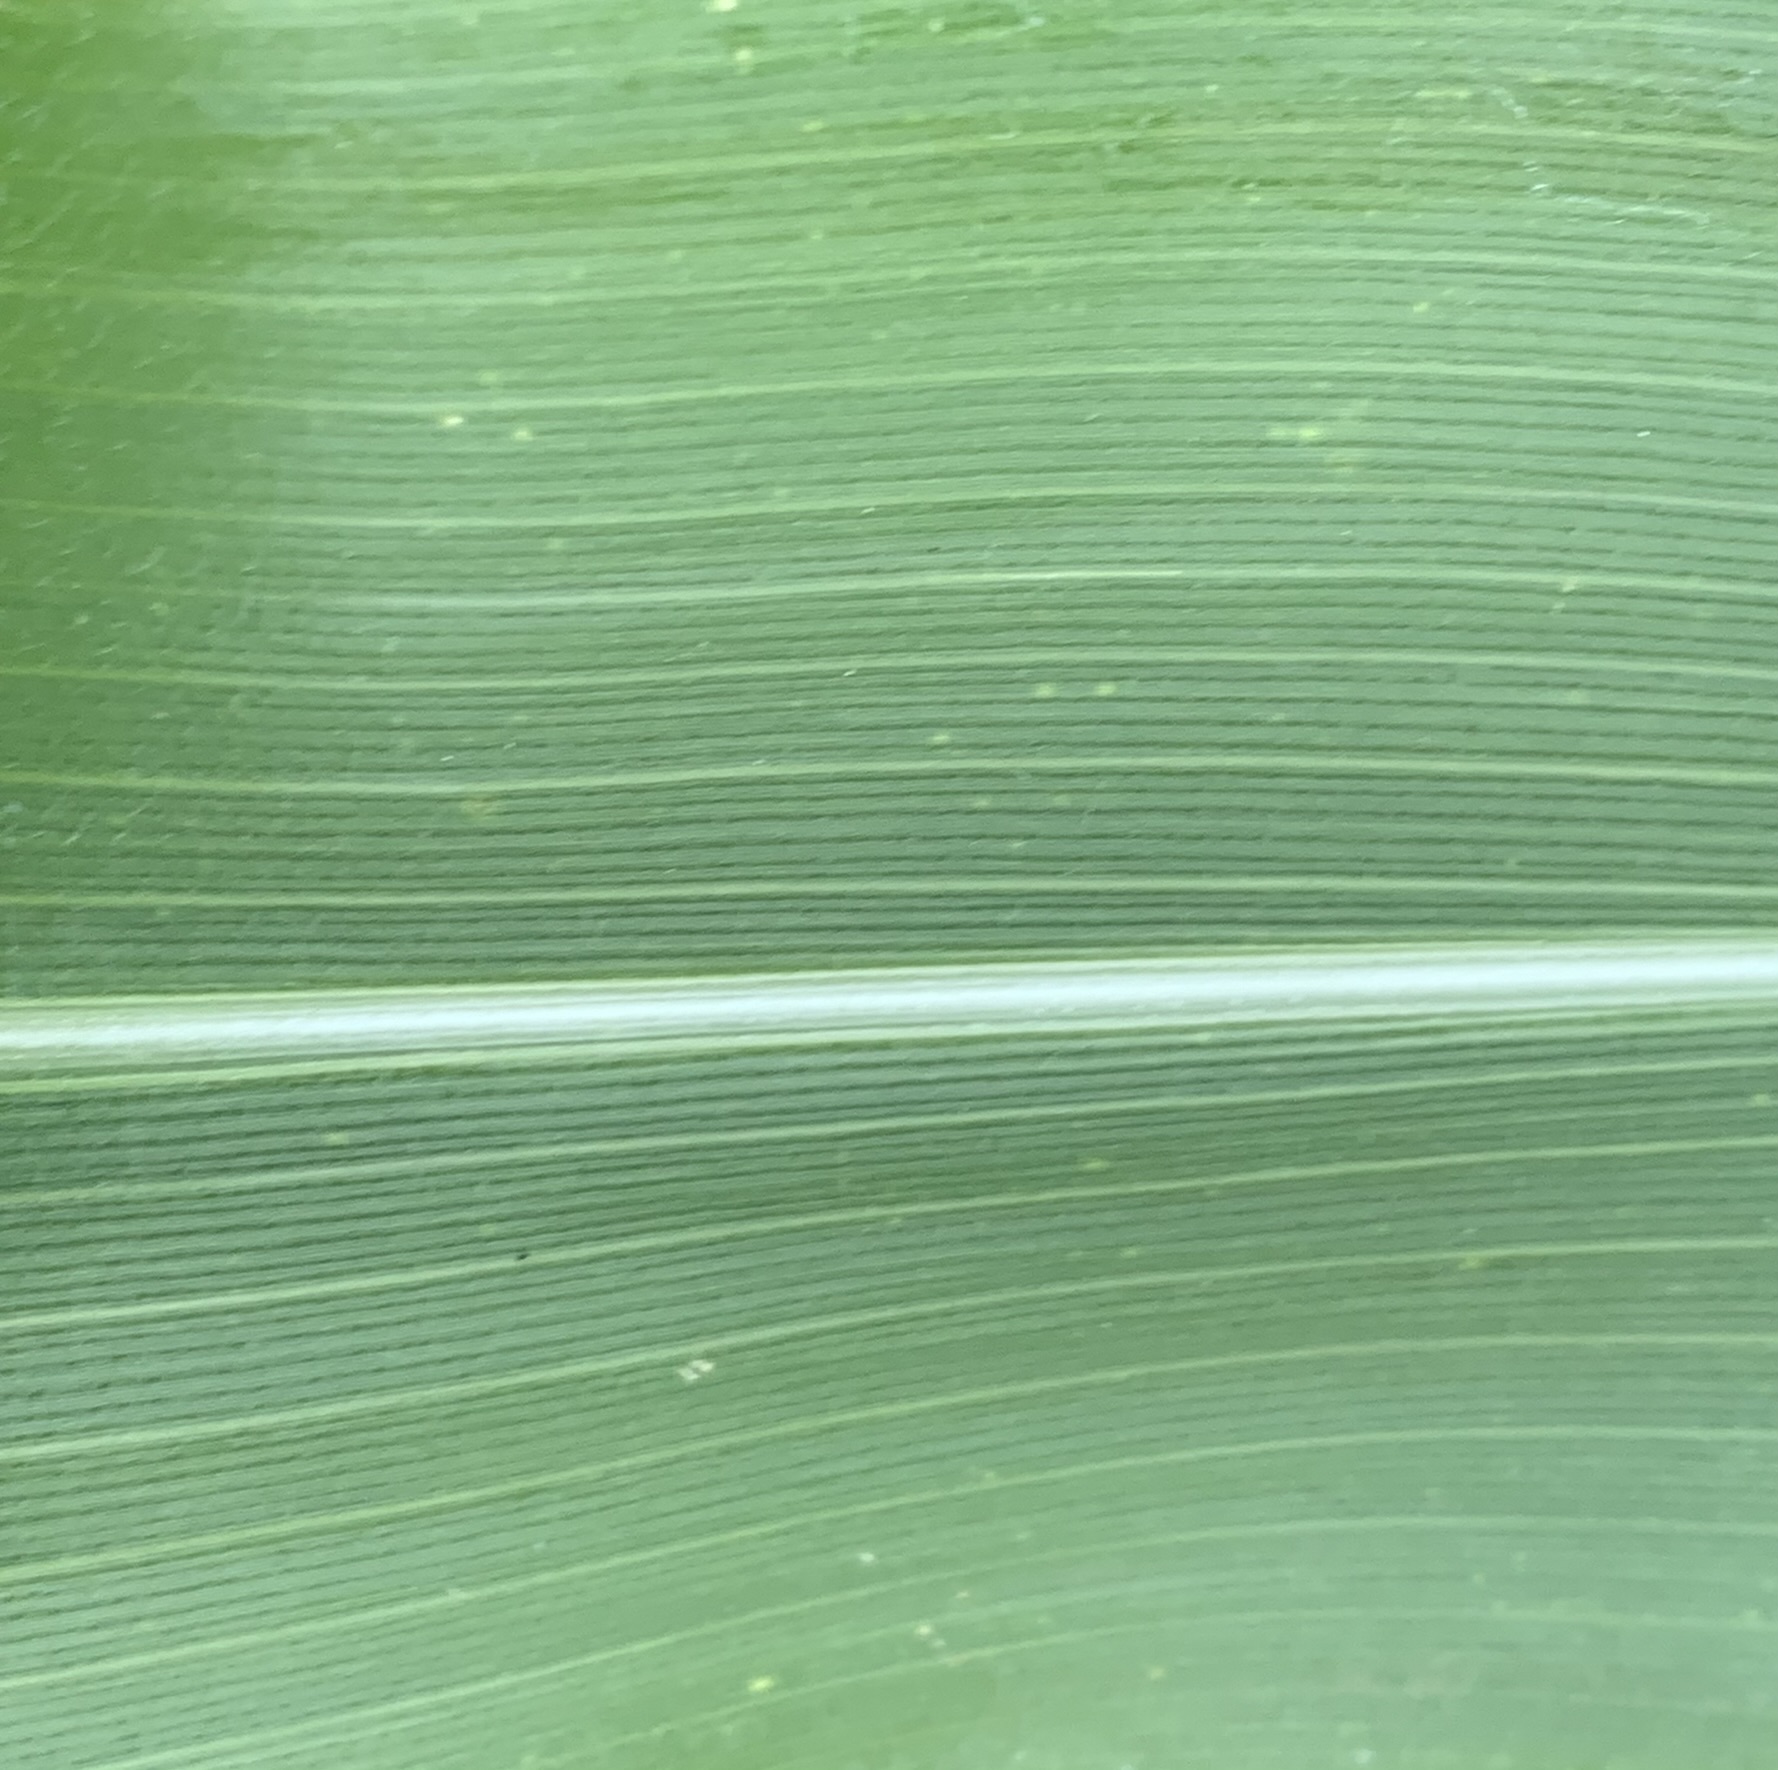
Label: Healthy